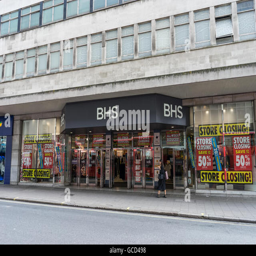
retail business closing down sale shop front with a person walking by